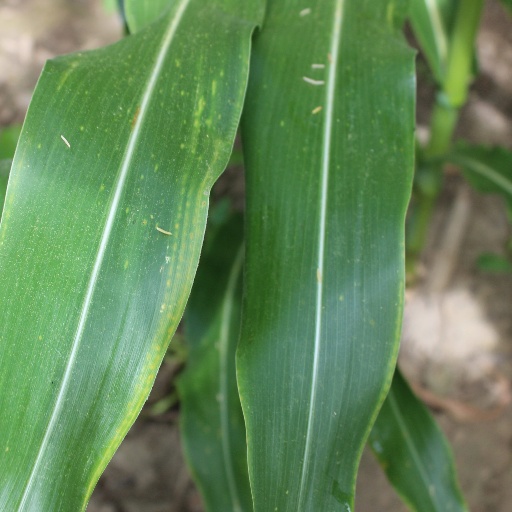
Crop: maize; corn